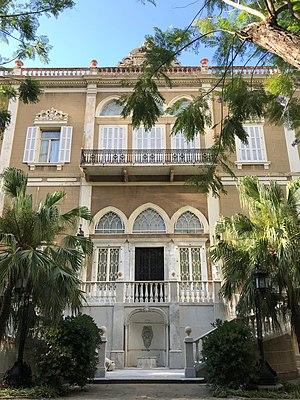
Le palais Sursock est un grand palais dans le style traditionnel libanais situé dans la rue Sursock à Beyrouth, au Liban. Construit entre 1850 et 1860 par Moussa Sursock, le palais Sursock est ensuite la résidence privée de la petite-fille de celui-ci, Lady Yvonne Cochrane. Lady Sursock est connue pour sa défense de la préservation de bâtiments historiques au Liban, notamment grâce à la création de l’apsad.